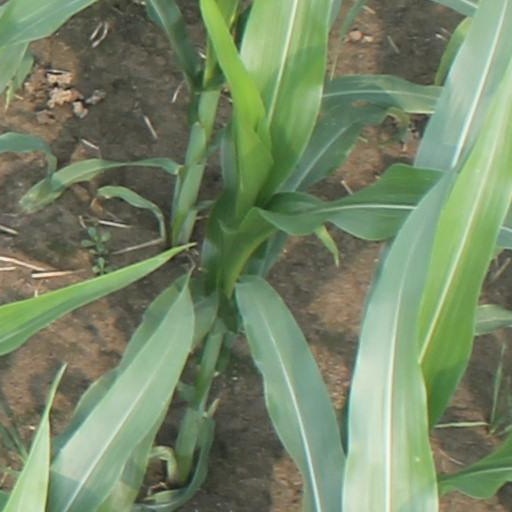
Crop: maize; corn